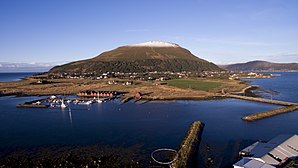
Lepsøya
Lepsøy set fra Lausundholmen
Lepsøy eller Løvsøya er en 12,1 km² stor ø i i den tidligere Haram kommune, nu en del af Ålesund, på Ydre Sunnmøre i Møre og Romsdal fylke i Norge. Den er den sydligste ø i øgruppen Nordøyane, som ligger nord for Ålesund by på sunnmørskysten mellem Haramsfjorden og Vigrafjorden. Øen er nu forbundet med færge til fastlandet over Lepsøyrevet og hurtigbåd til Ålesund, men en brobaseret fastlandsforbindelse som går under navnet Nordøyvejen er under bygning, og er ventes at stå færdig i løbet af 2022.